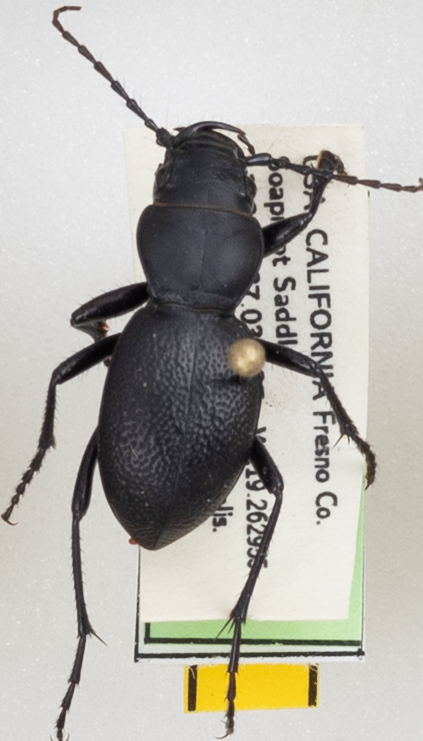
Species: Omus californicus
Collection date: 2021-06-02
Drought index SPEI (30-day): -1.546
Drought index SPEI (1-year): -2.09
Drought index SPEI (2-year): -2.09